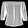
Label: Shirt